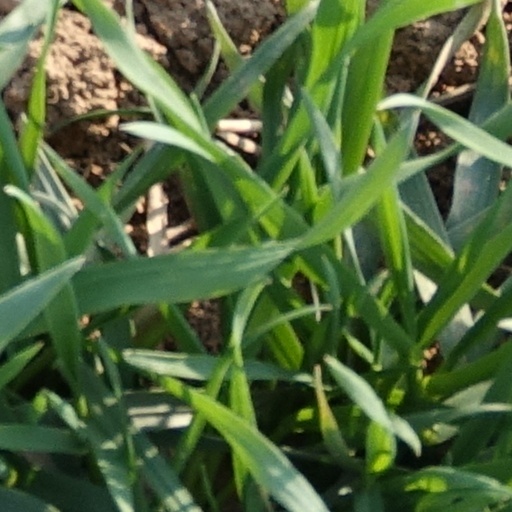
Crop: wheat